Great Moravia

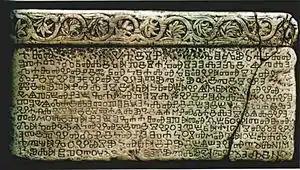
An example of the Glagolitic script created by Saint Cyril for the mission in Great Moravia (Baščanska ploča from Croatia). The inscribed stone slab records Croatian king Zvonimir's donation of a piece of land to a Benedictine abbey in the time of abbot Drzhiha.

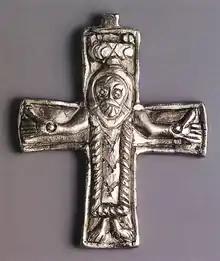
A silver cross from Mikulčice

Like other Slavs, the Great Moravian Slavs originally practised a polytheistic religion with an ancestor cult. Several cult places used prior to the Christianization of Moravia have been found in Moravia (Mikulčice and Pohansko). However, we do not know what these objects, such as a ring ditch with a fire, a horse sacrifice, or human limbs ritually buried in a cemetery, meant to Great Moravians. An alleged cult object in Mikulčice was reportedly used until the evangelization of the Moravian elite in the mid-9th century and idols in Pohansko were raised on the site of a demolished church during the pagan backlash in the 10th century. The only Slavic pagan shrine found in modern Slovakia is an object in Most pri Bratislave dedicated probably to the god of war and thunder Perun. The shrine was abandoned in the mid-9th century and never restored.